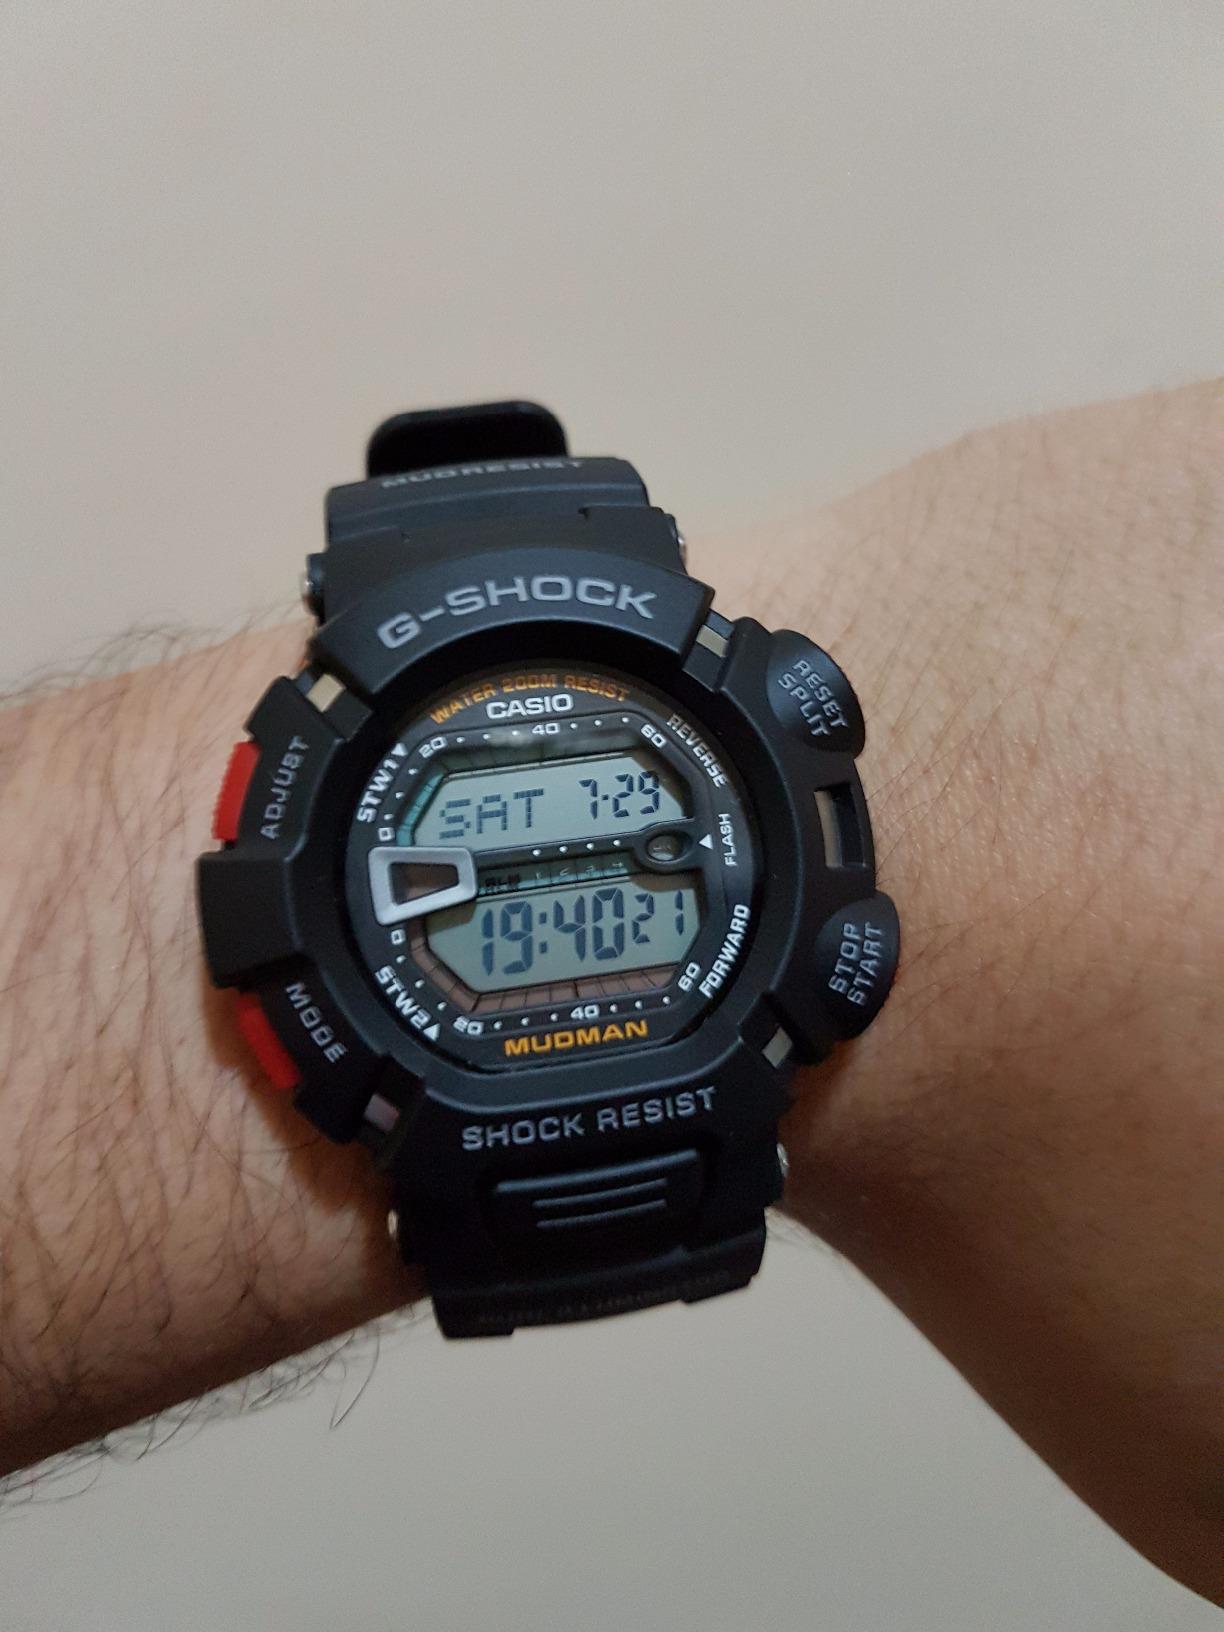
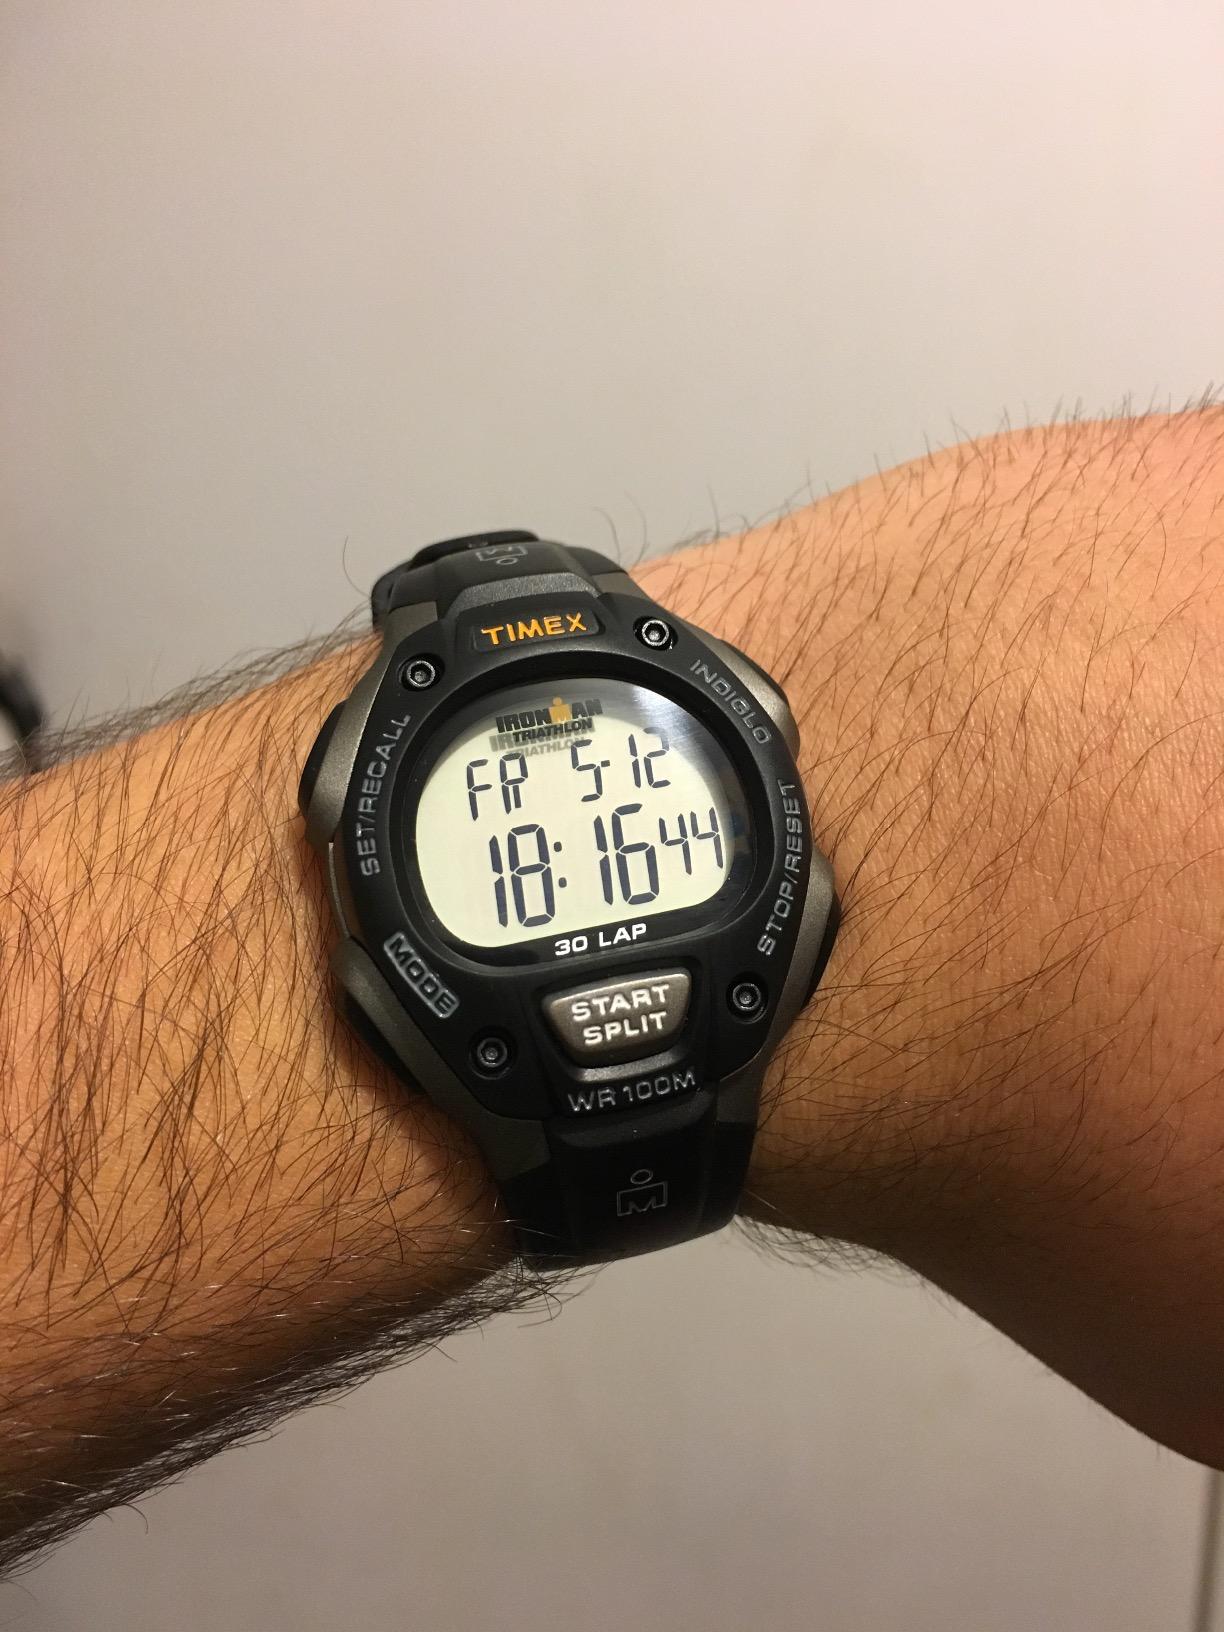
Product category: accessories_watch
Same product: no